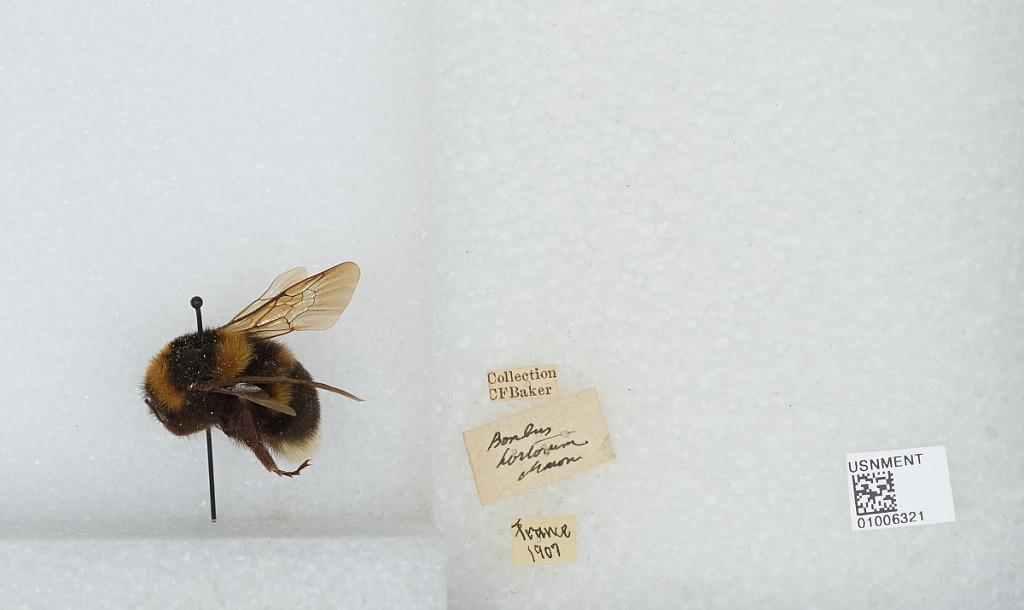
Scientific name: Bombus (Megabombus) hortorum (Linnaeus)
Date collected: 1907--
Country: France